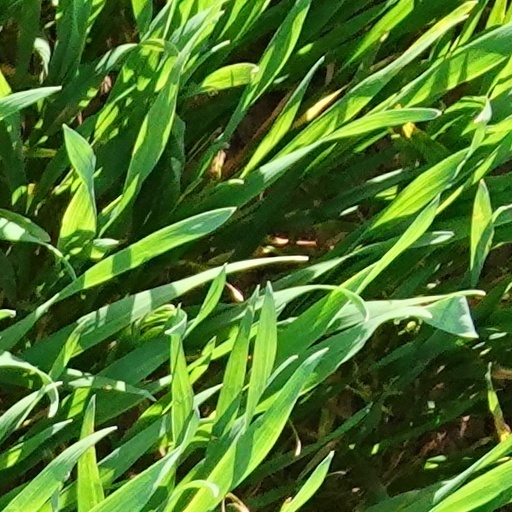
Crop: wheat